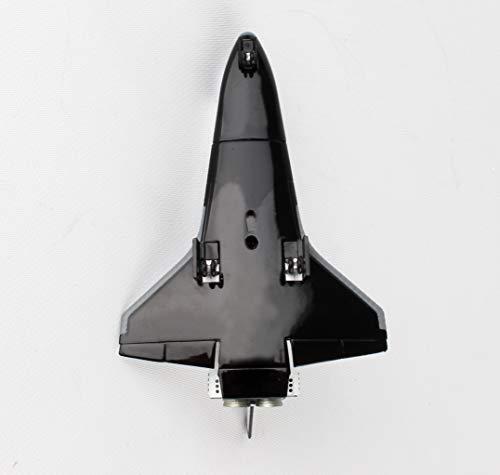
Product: Daron Worldwide Trading PS5823-1 Stamp Orbiter Atlantis Space Shuttle
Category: Toys & Games | Hobbies | Models & Model Kits | Pre-Built & Diecast Models | Vehicles
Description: Solid die-cast metal with rolling wheels.
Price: $19.21
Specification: ProductDimensions:4.8x3.2x3inches|ItemWeight:8ounces|ShippingWeight:8ounces(Viewshippingratesandpolicies)|DomesticShipping:ItemcanbeshippedwithinU.S.|InternationalShipping:ThisitemcanbeshippedtoselectcountriesoutsideoftheU.S.LearnMore|ASIN:B01IO3IINK|Itemmodelnumber:PS5823-1|Manufacturerrecommendedage:12-15years